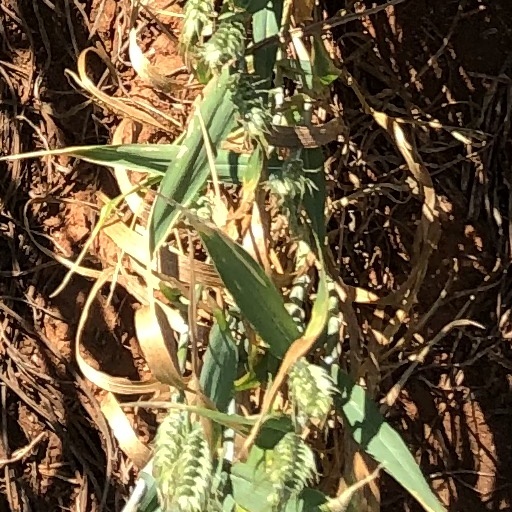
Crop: wheat